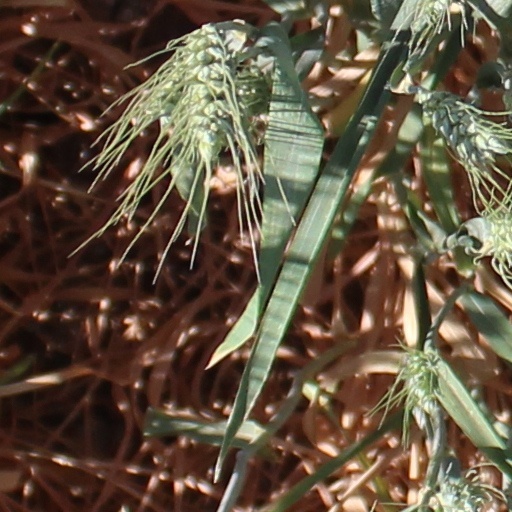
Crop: wheat